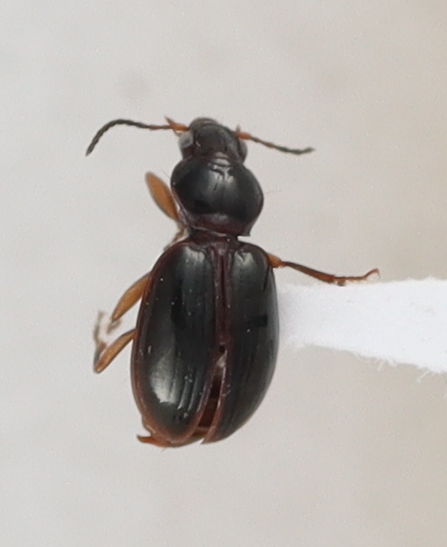
Scientific name: Mecyclothorax konanus
Plot: 6
Trap: W
Collected: 20230614